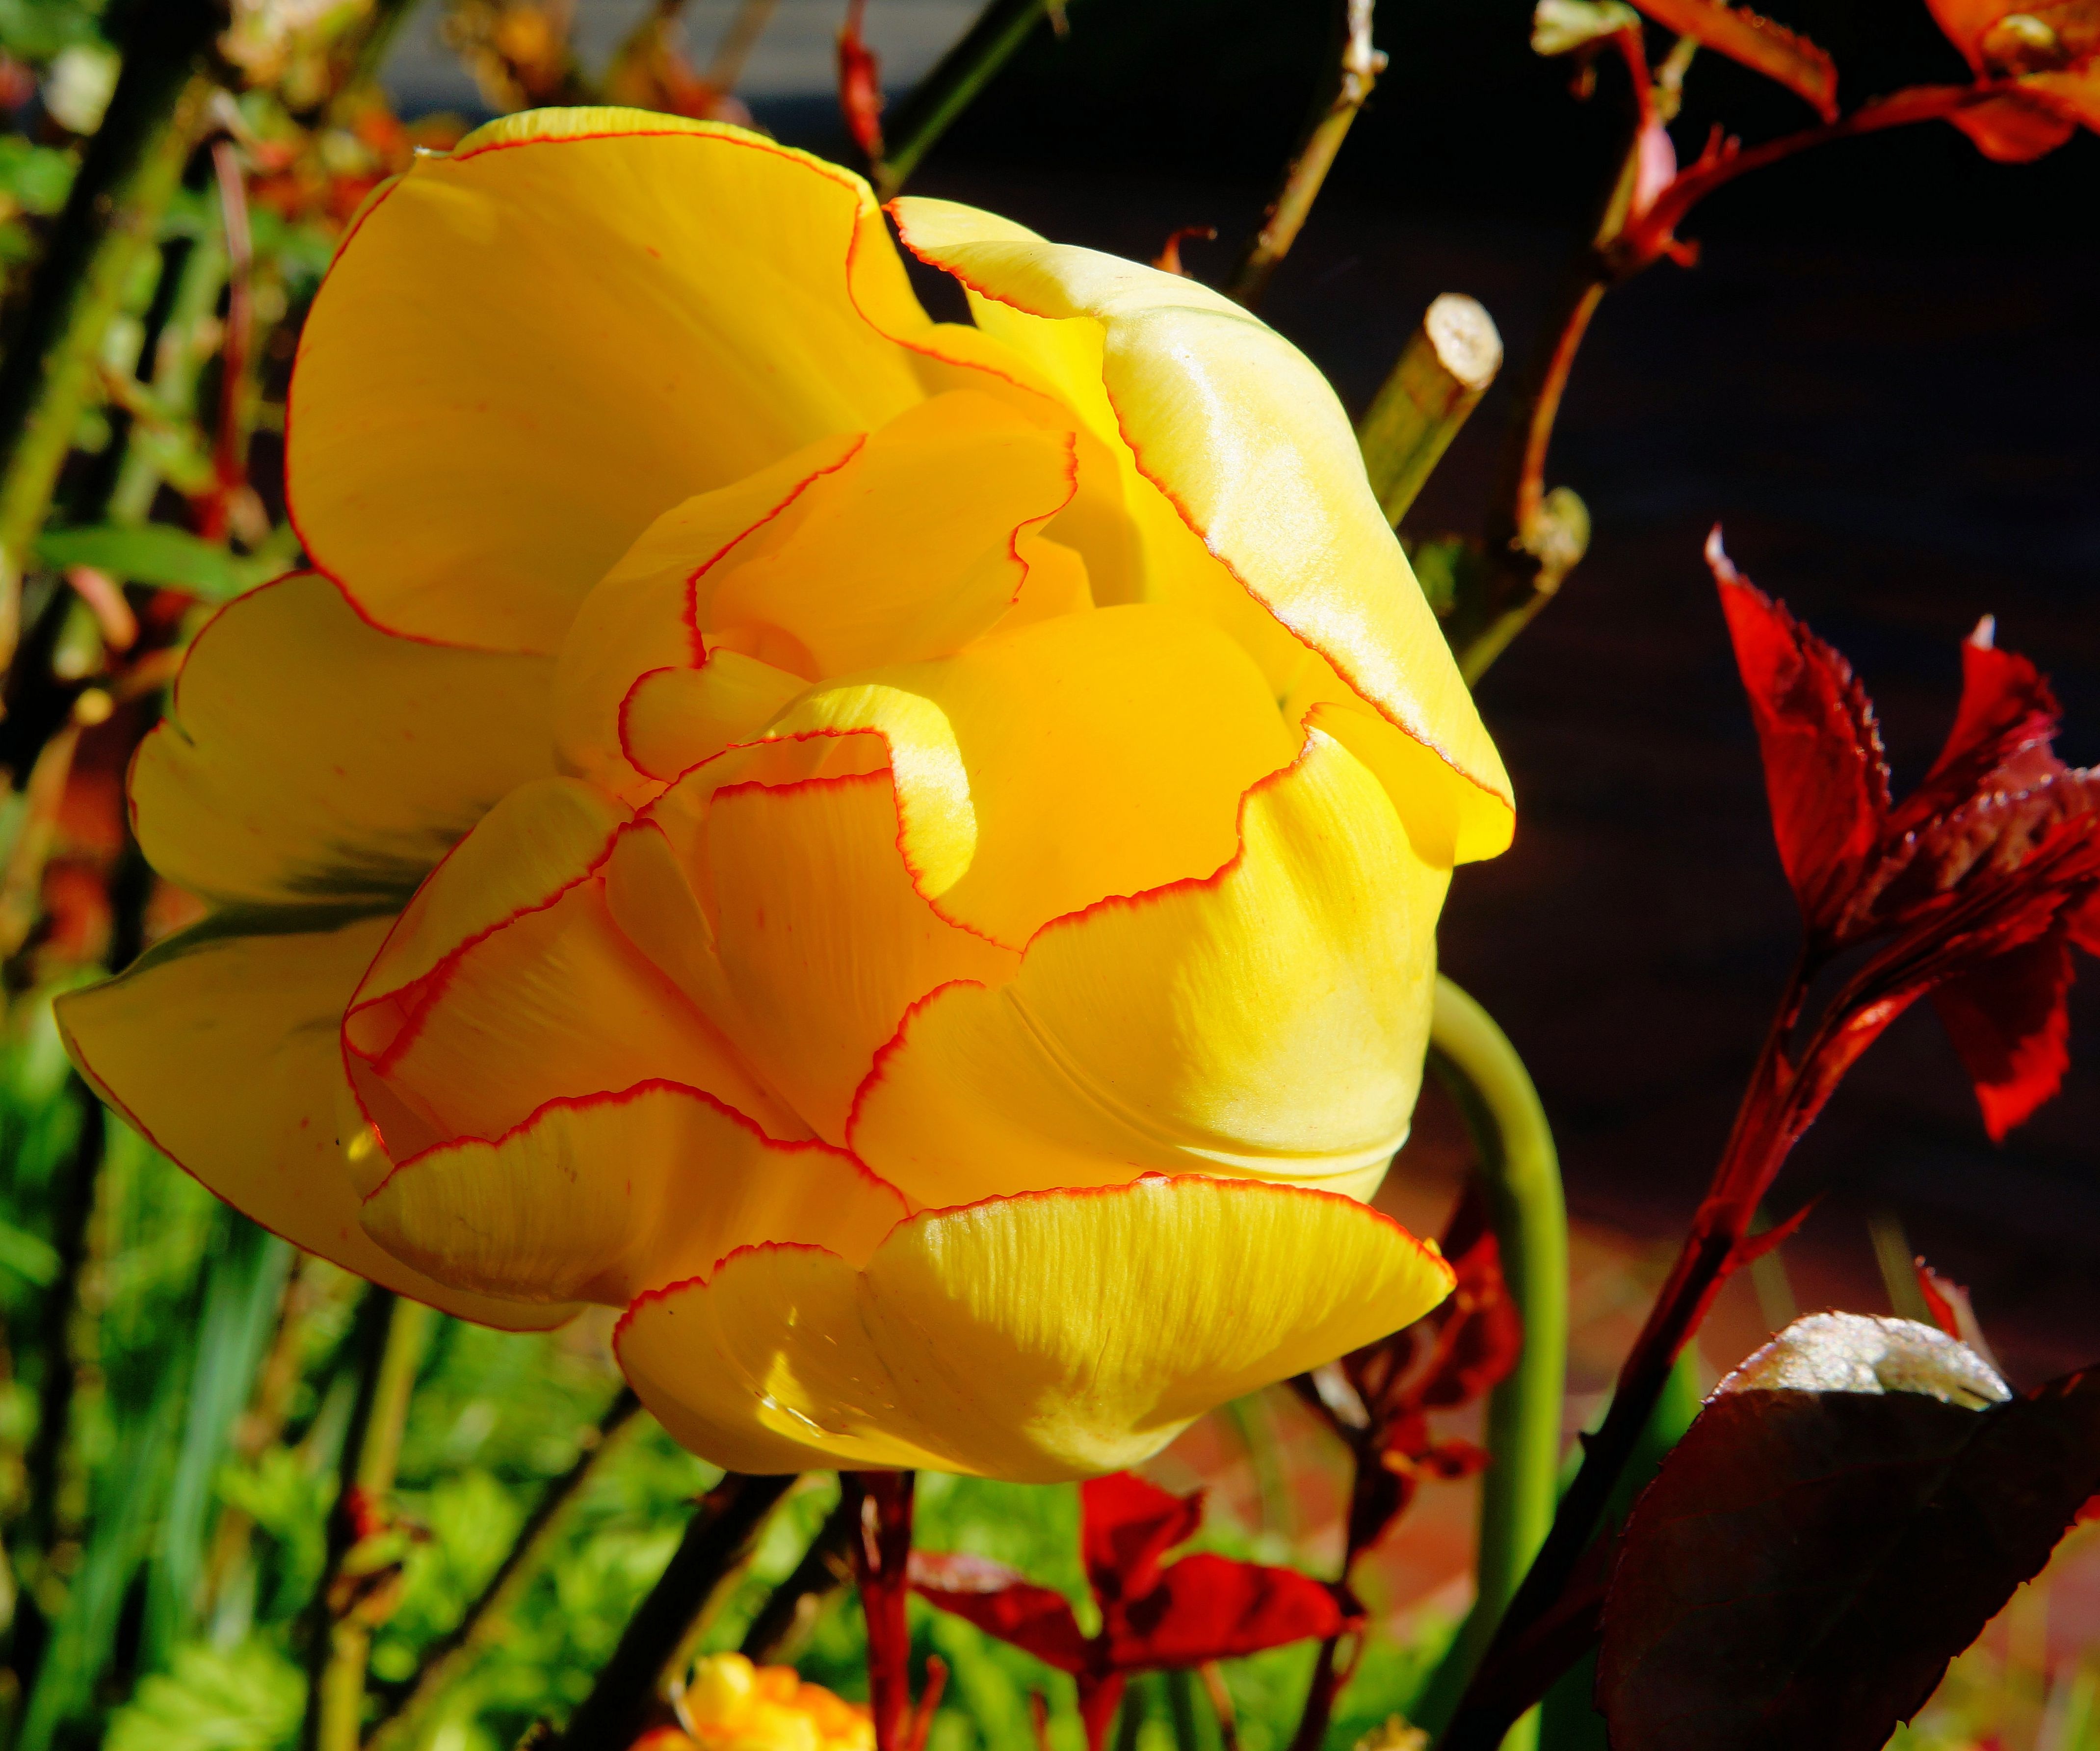
nature, blossom, plant, leaf, flower, petal, bloom, tulip, spring, botany, yellow, garden, flora, wildflower, holland, bright, beautiful, macro photography, eye catcher, flowering plant, plant stem, land plant